Arabic hip-hop

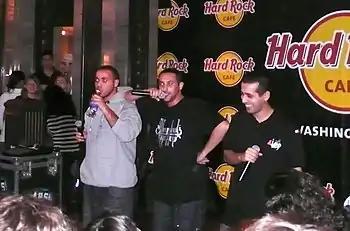
Palestinian hip-hop trio DAM

Arabic hip-hop has been both an active player in and directly influenced by the changing political and social conditions of the region over the past two years. The Arab Spring, in particular, as a revolutionary movement affecting numerous states, including Tunisia, Egypt, Libya, Syria, and Yemen, elicited musical responses from emergent or formerly repressed hip-hop artists. Hip-hop and rap music were the soundtrack to the Arab Spring as the protest movements chanted to the poetics of young, influential rappers. Issues such as poverty, rising unemployment, hunger, and oppressive authoritarian regimes were all part of the politicized messages of hip-hop music. Hip-hop served as a mode of resistance in dissenting against authoritarian states, as well as a tool for mobilization in mass demonstrations. As such, the conventions of the hip-hop genre within the Arab context, provided a voice for marginalized citizens within these revolutionary and subsequently transitional states. Arabic hip-hop is most typically directed towards and most relevant to youth populations, who made up a substantial number of political actors in the Arab Spring.